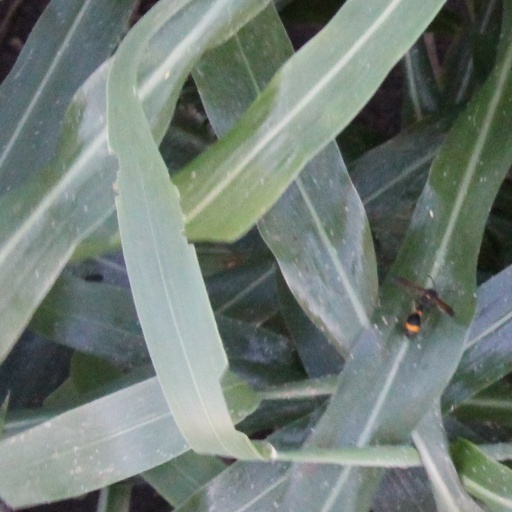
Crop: sorghum